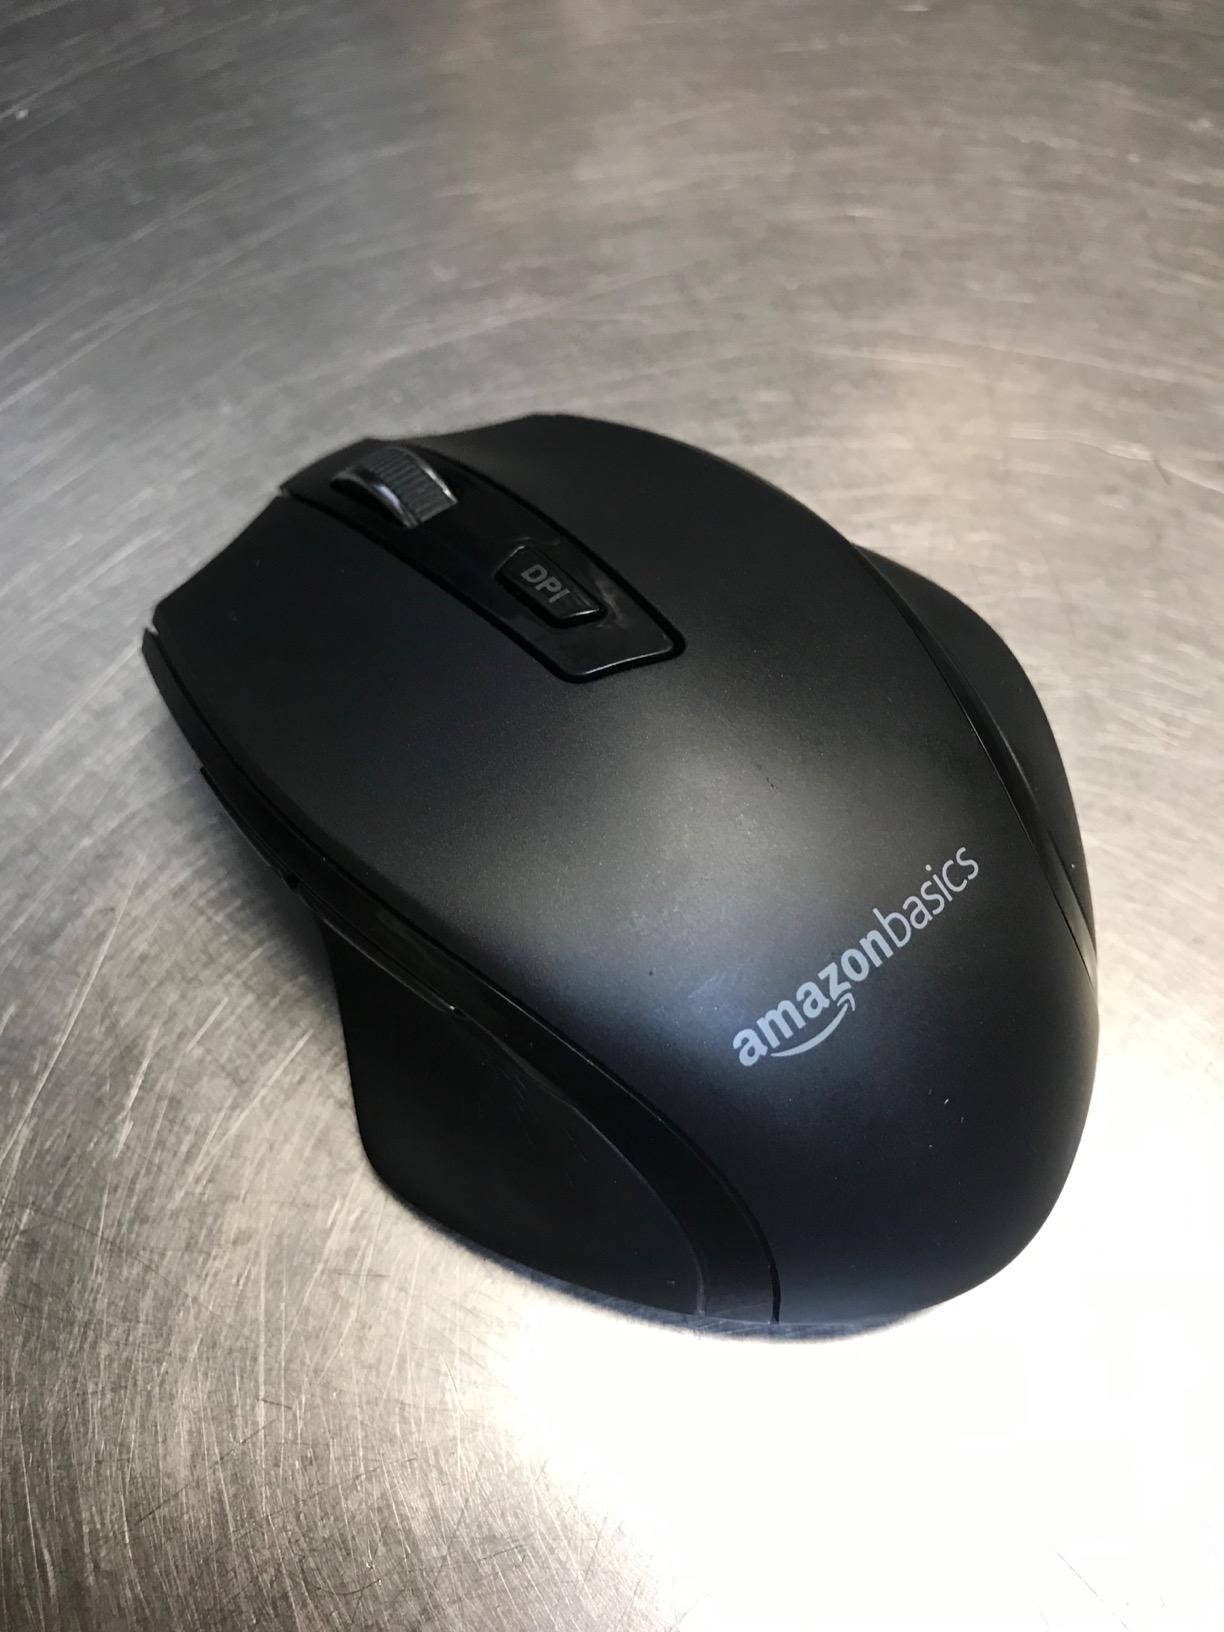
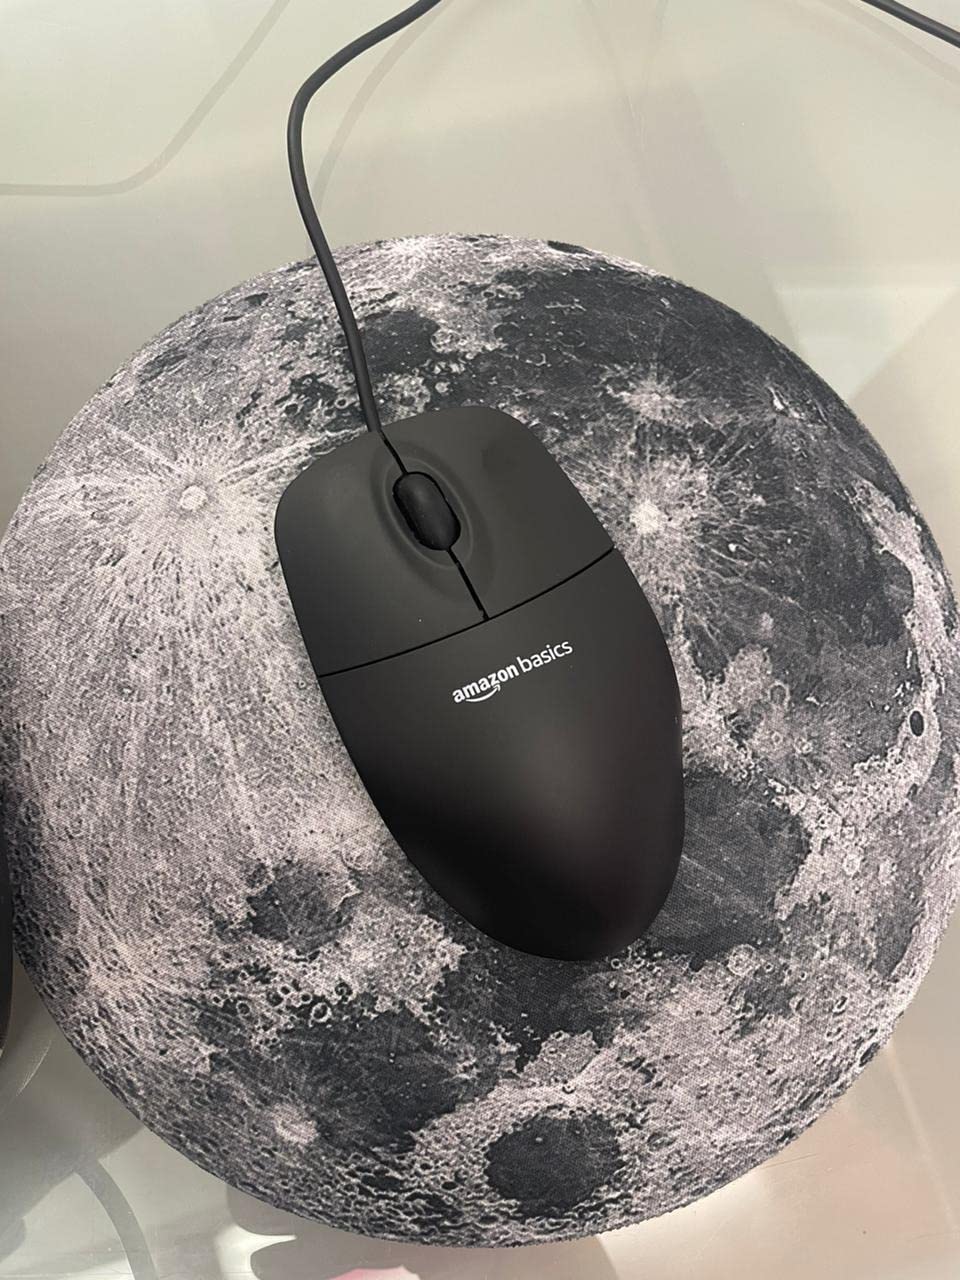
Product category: mouse
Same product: no